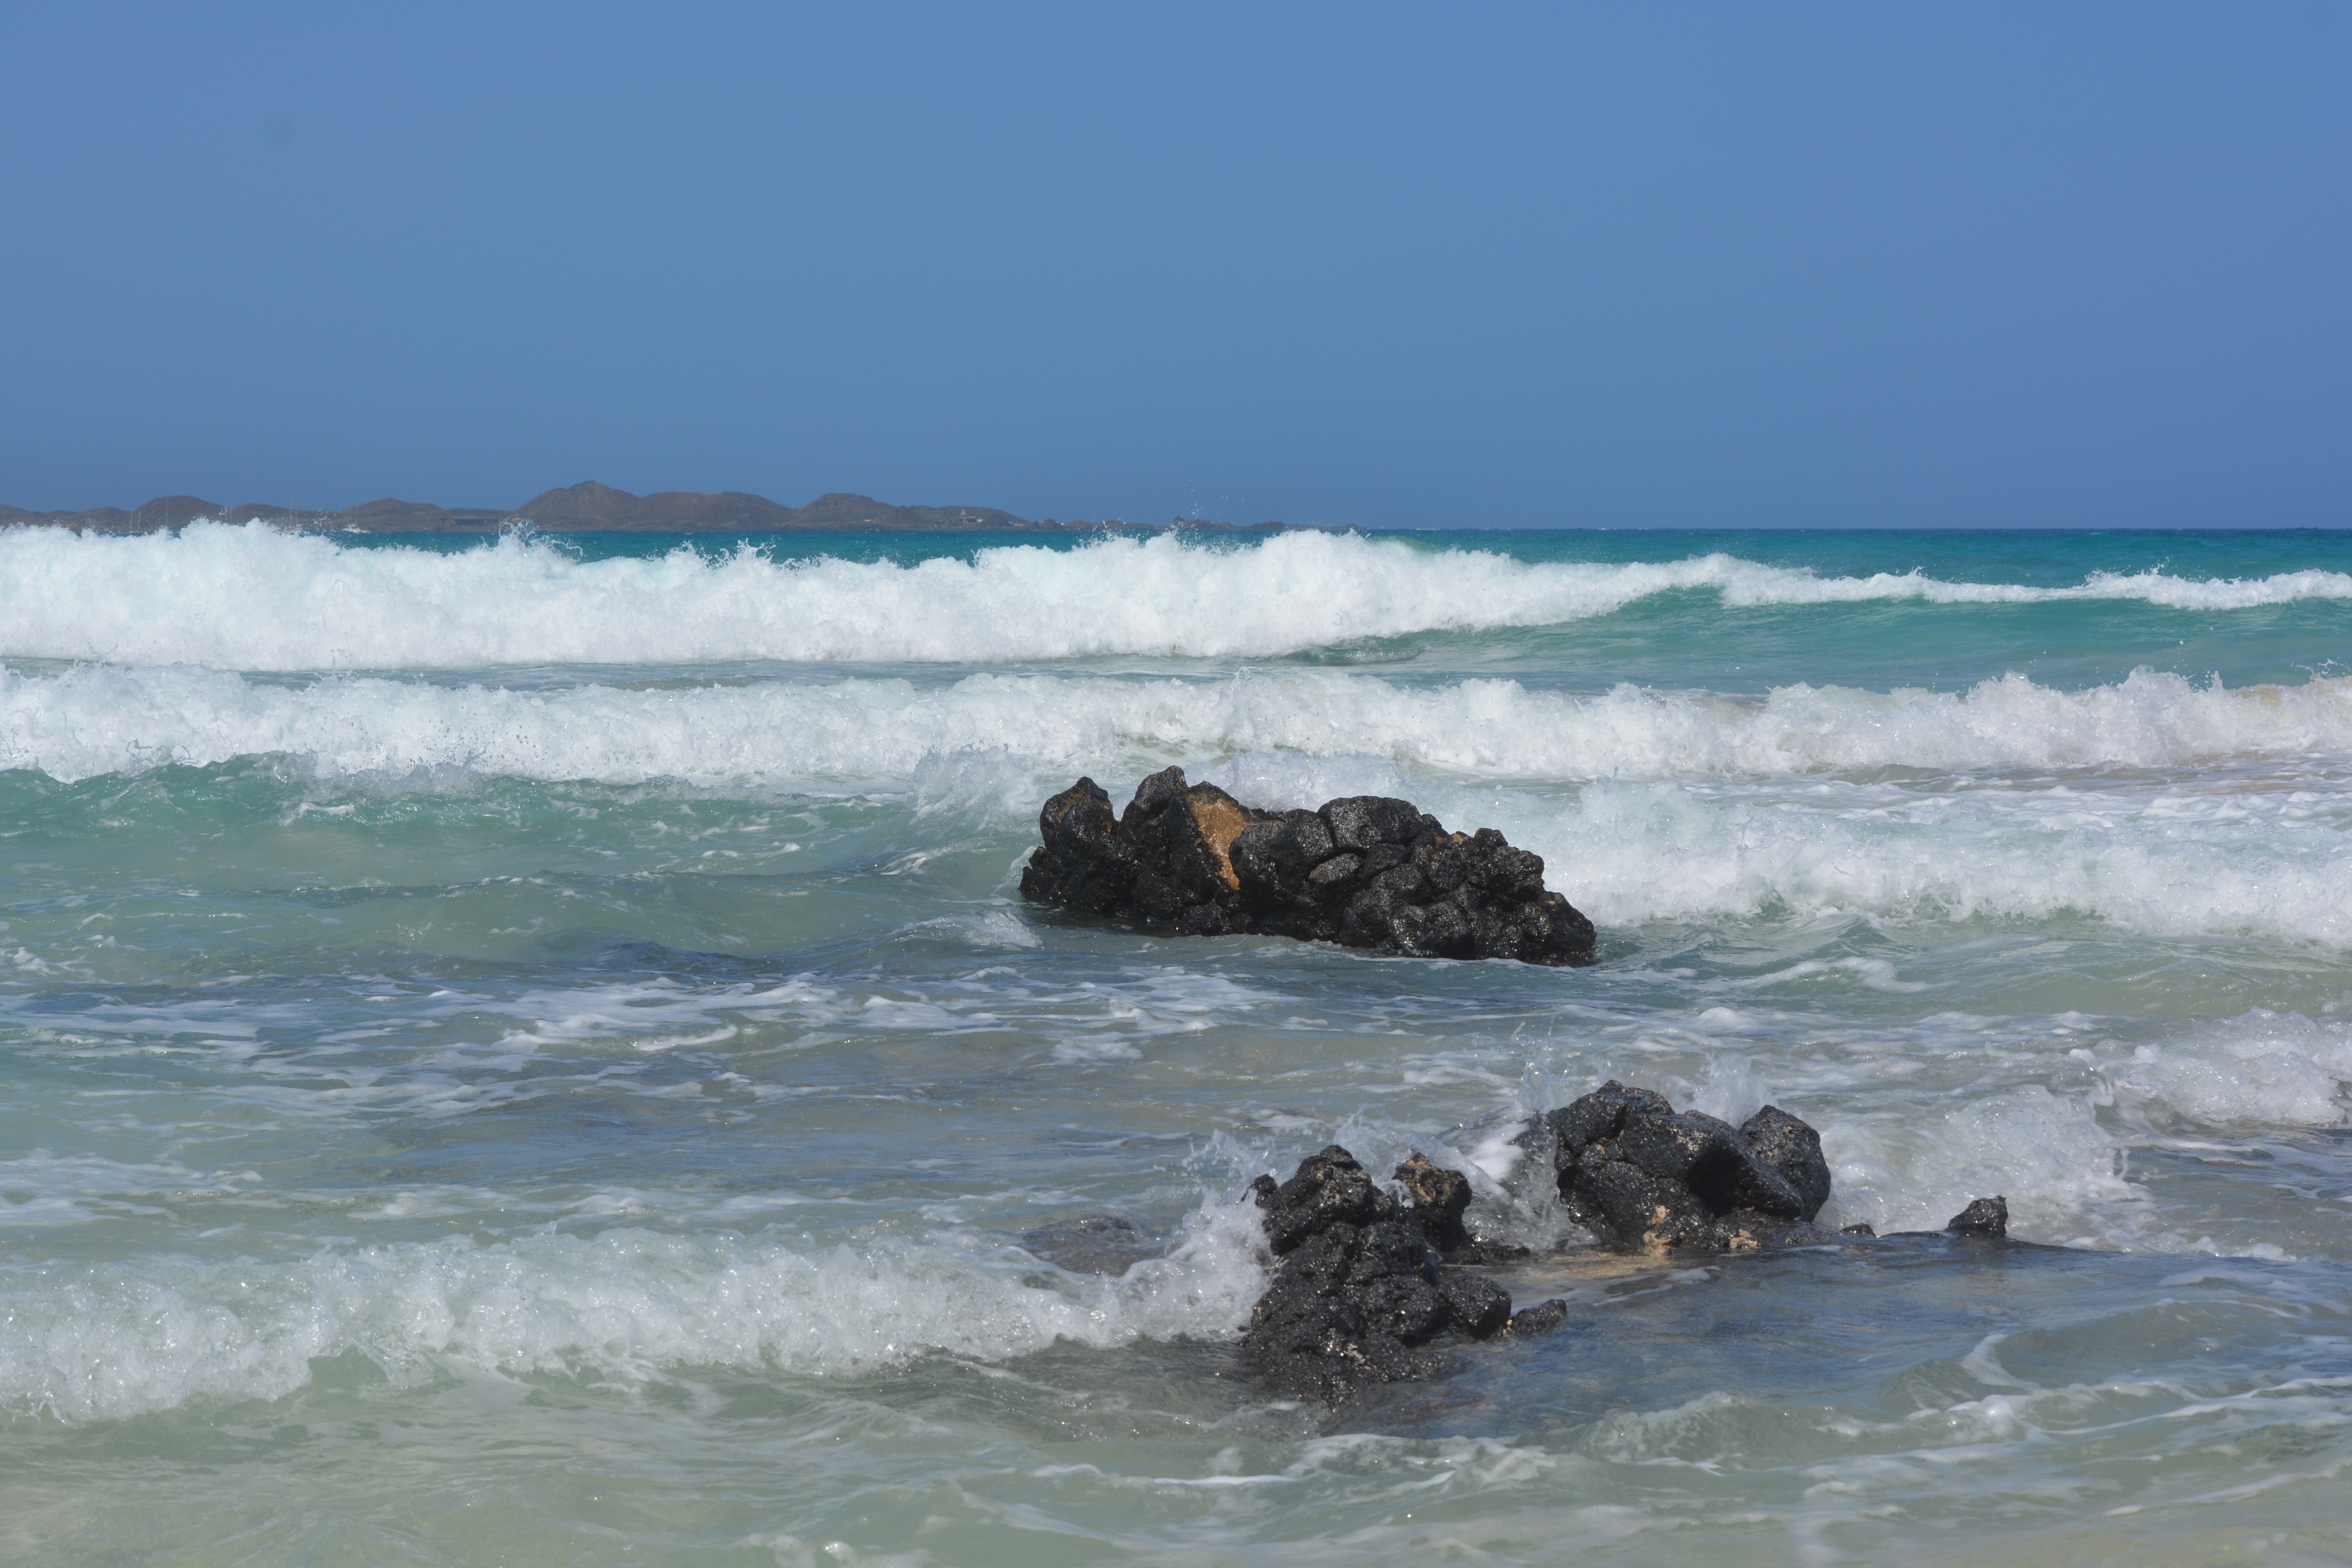
beach, sea, coast, nature, sand, rock, ocean, shore, wave, cliff, bay, terrain, material, body of water, rocks, waves, cape, wind wave